Smart (marque)

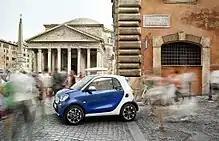
The Smart Fortwo

The Smart Fortwo started the pre-sales in October 2008 and the Smart vending machine road show in 12 cities from October 2008 to February 2009.